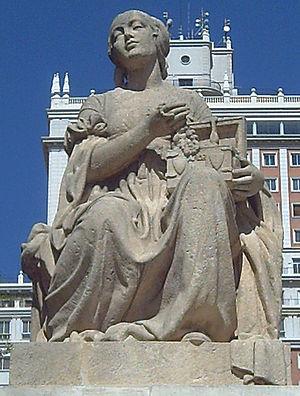
Federico Coullaut-Valera Mendigutia est un sculpteur espagnol, fils du sculpteur Lorenzo Coullaut-Valera.
Dulcinée est un personnage fictif du roman de Miguel de Cervantes, Don Quichotte. Elle y est mentionnée mais n'y apparaît pas. Dans l'esprit de Don Quichotte, Dulcinée est Aldonza Lorenzo, une vigoureuse paysanne.